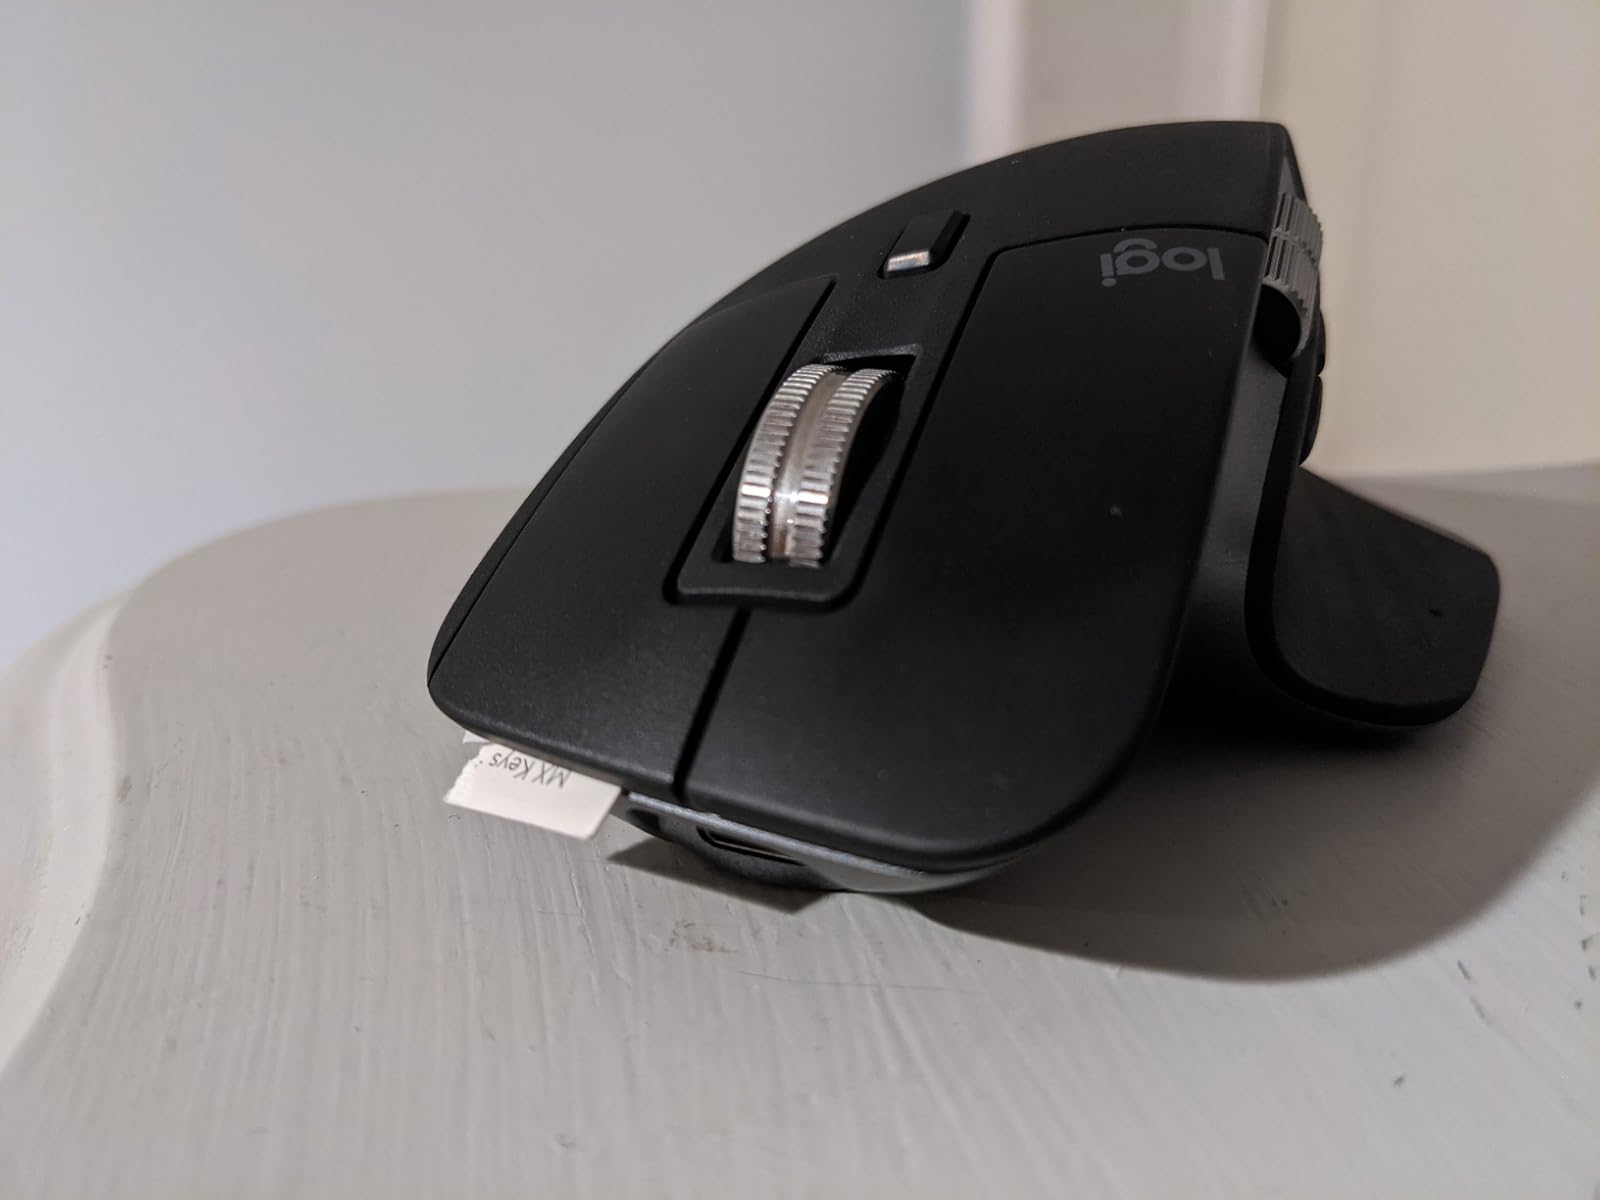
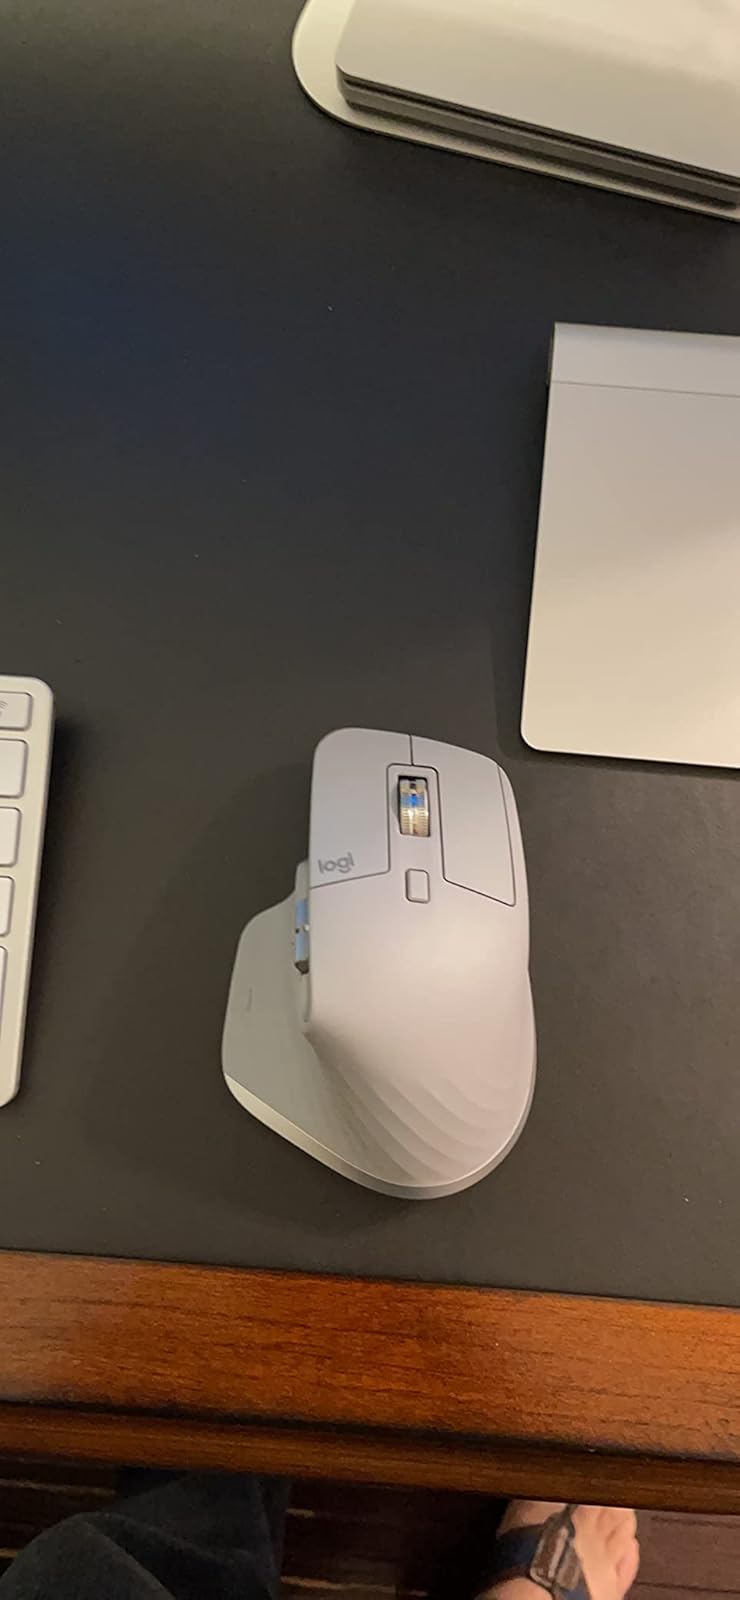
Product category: mouse
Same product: no